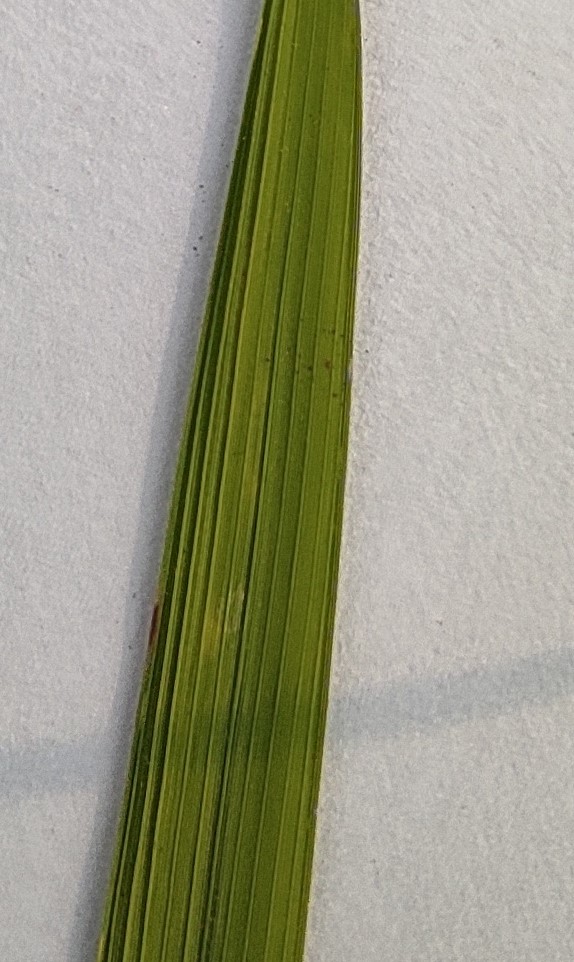
Label: Healthy